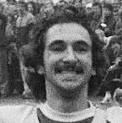
Age: 24